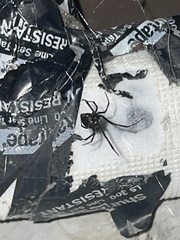
Species: Lactrodectus_hesperus